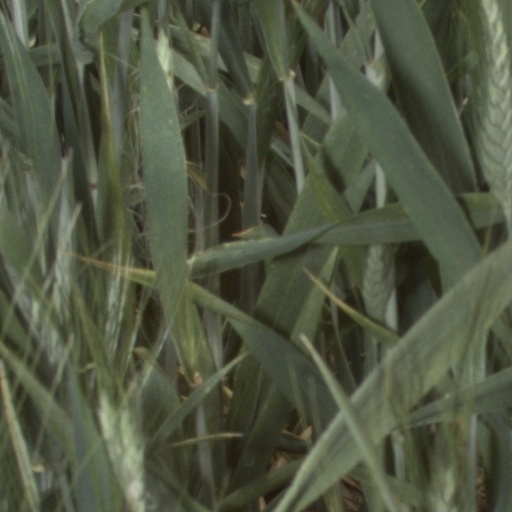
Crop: wheat